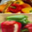
Label: sweet_pepper